Fritz Wendel

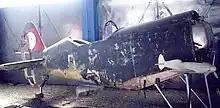
The Me 209 V1's fuselage relic in Kraków, Poland

The relic fuselage of the Me 209 V1 still exists in the Polish Air Museum at Kraków.